Caerau, Cardiff

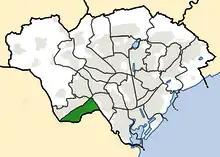
Caerau electoral ward in Cardiff

Caerau is both an electoral ward, and a community of the City of Cardiff. There is no community council for the area. The electoral ward of Caerau falls within the parliamentary constituency of Cardiff West. It is bounded by Ely to the northwest; Canton to the northeast; and the Vale of Glamorgan to the south.